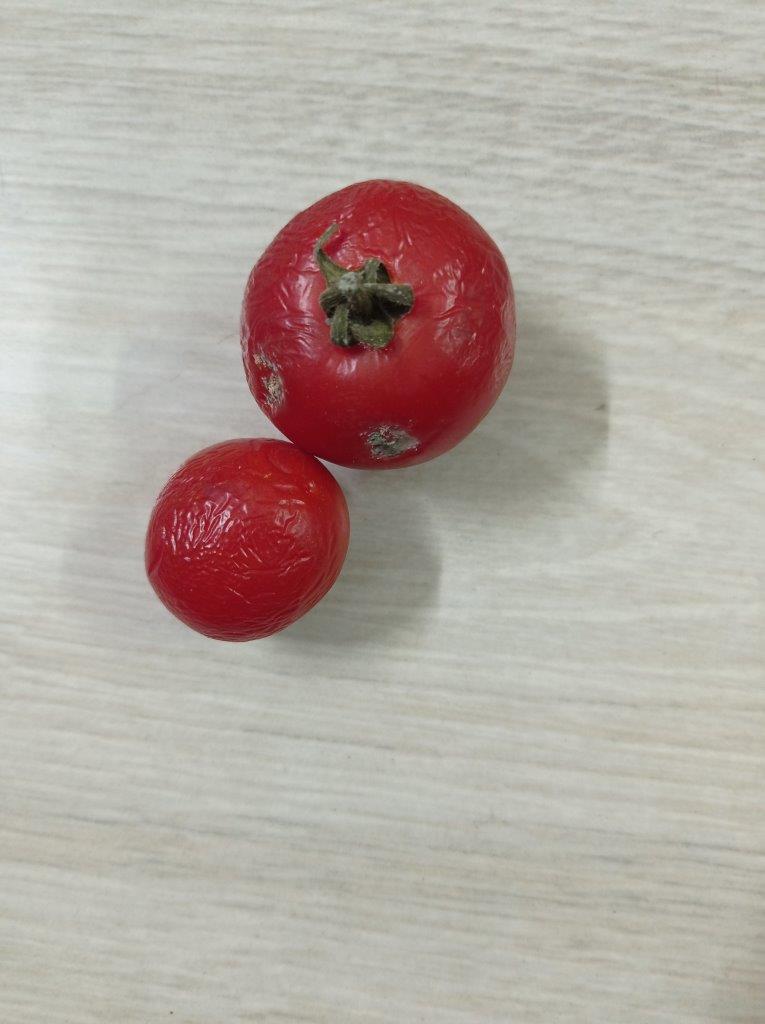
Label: Rotten